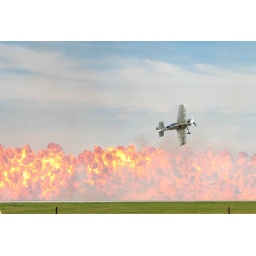
Jurgis Kairys flying in front of wall of fire at 2007 Terre Haute Air Fair